White pox disease

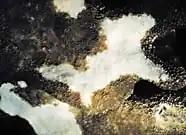
White pox disease on Elkhorn coral

White pox disease (also "acroporid serratiosis" and "patchy necrosis"), first noted in 1996 on coral reefs near the Florida Keys, is a coral disease affecting Elkhorn coral ("Acropora palmata") throughout the Caribbean. It causes irregular white patches or blotches on the coral that result from the loss of coral tissue. These patches distinguish white pox disease from white band disease which produces a distinctive white band where the coral skeleton has been denuded. The blotches caused by this disease are also clearly differentiated from